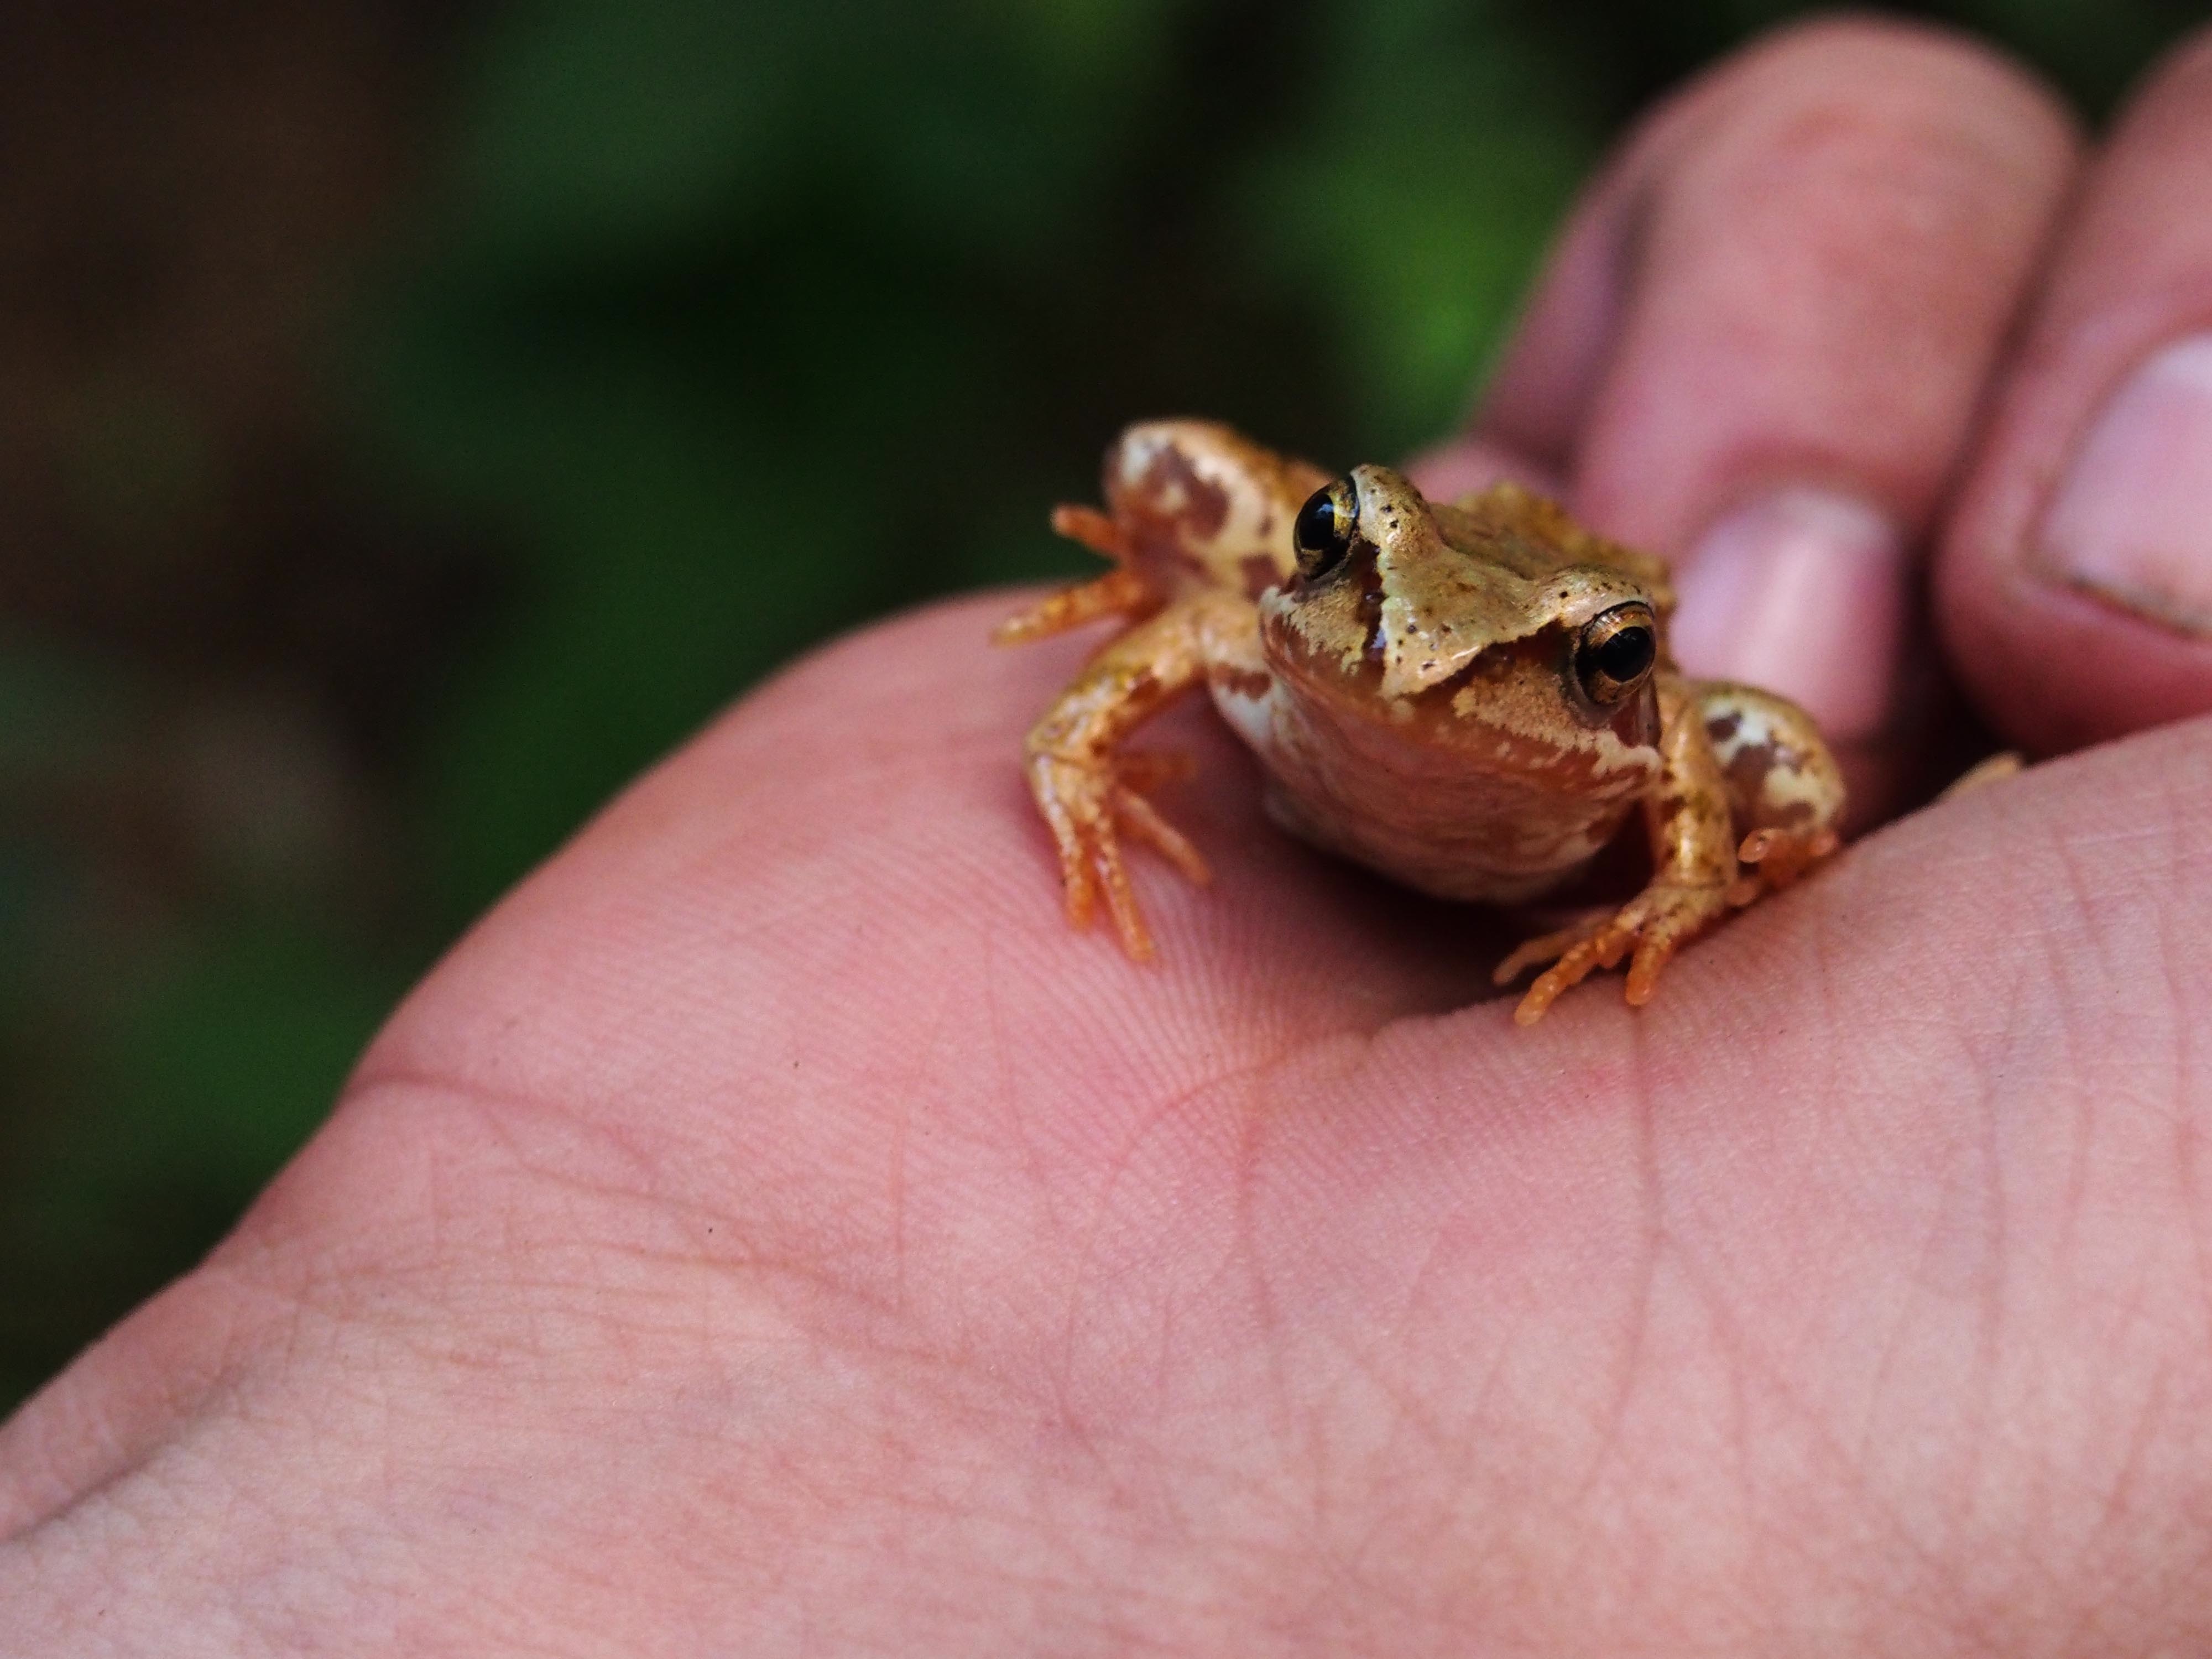
wildlife, frog, toad, amphibian, fauna, tree frog, close up, vertebrate, macro photography, ranidae